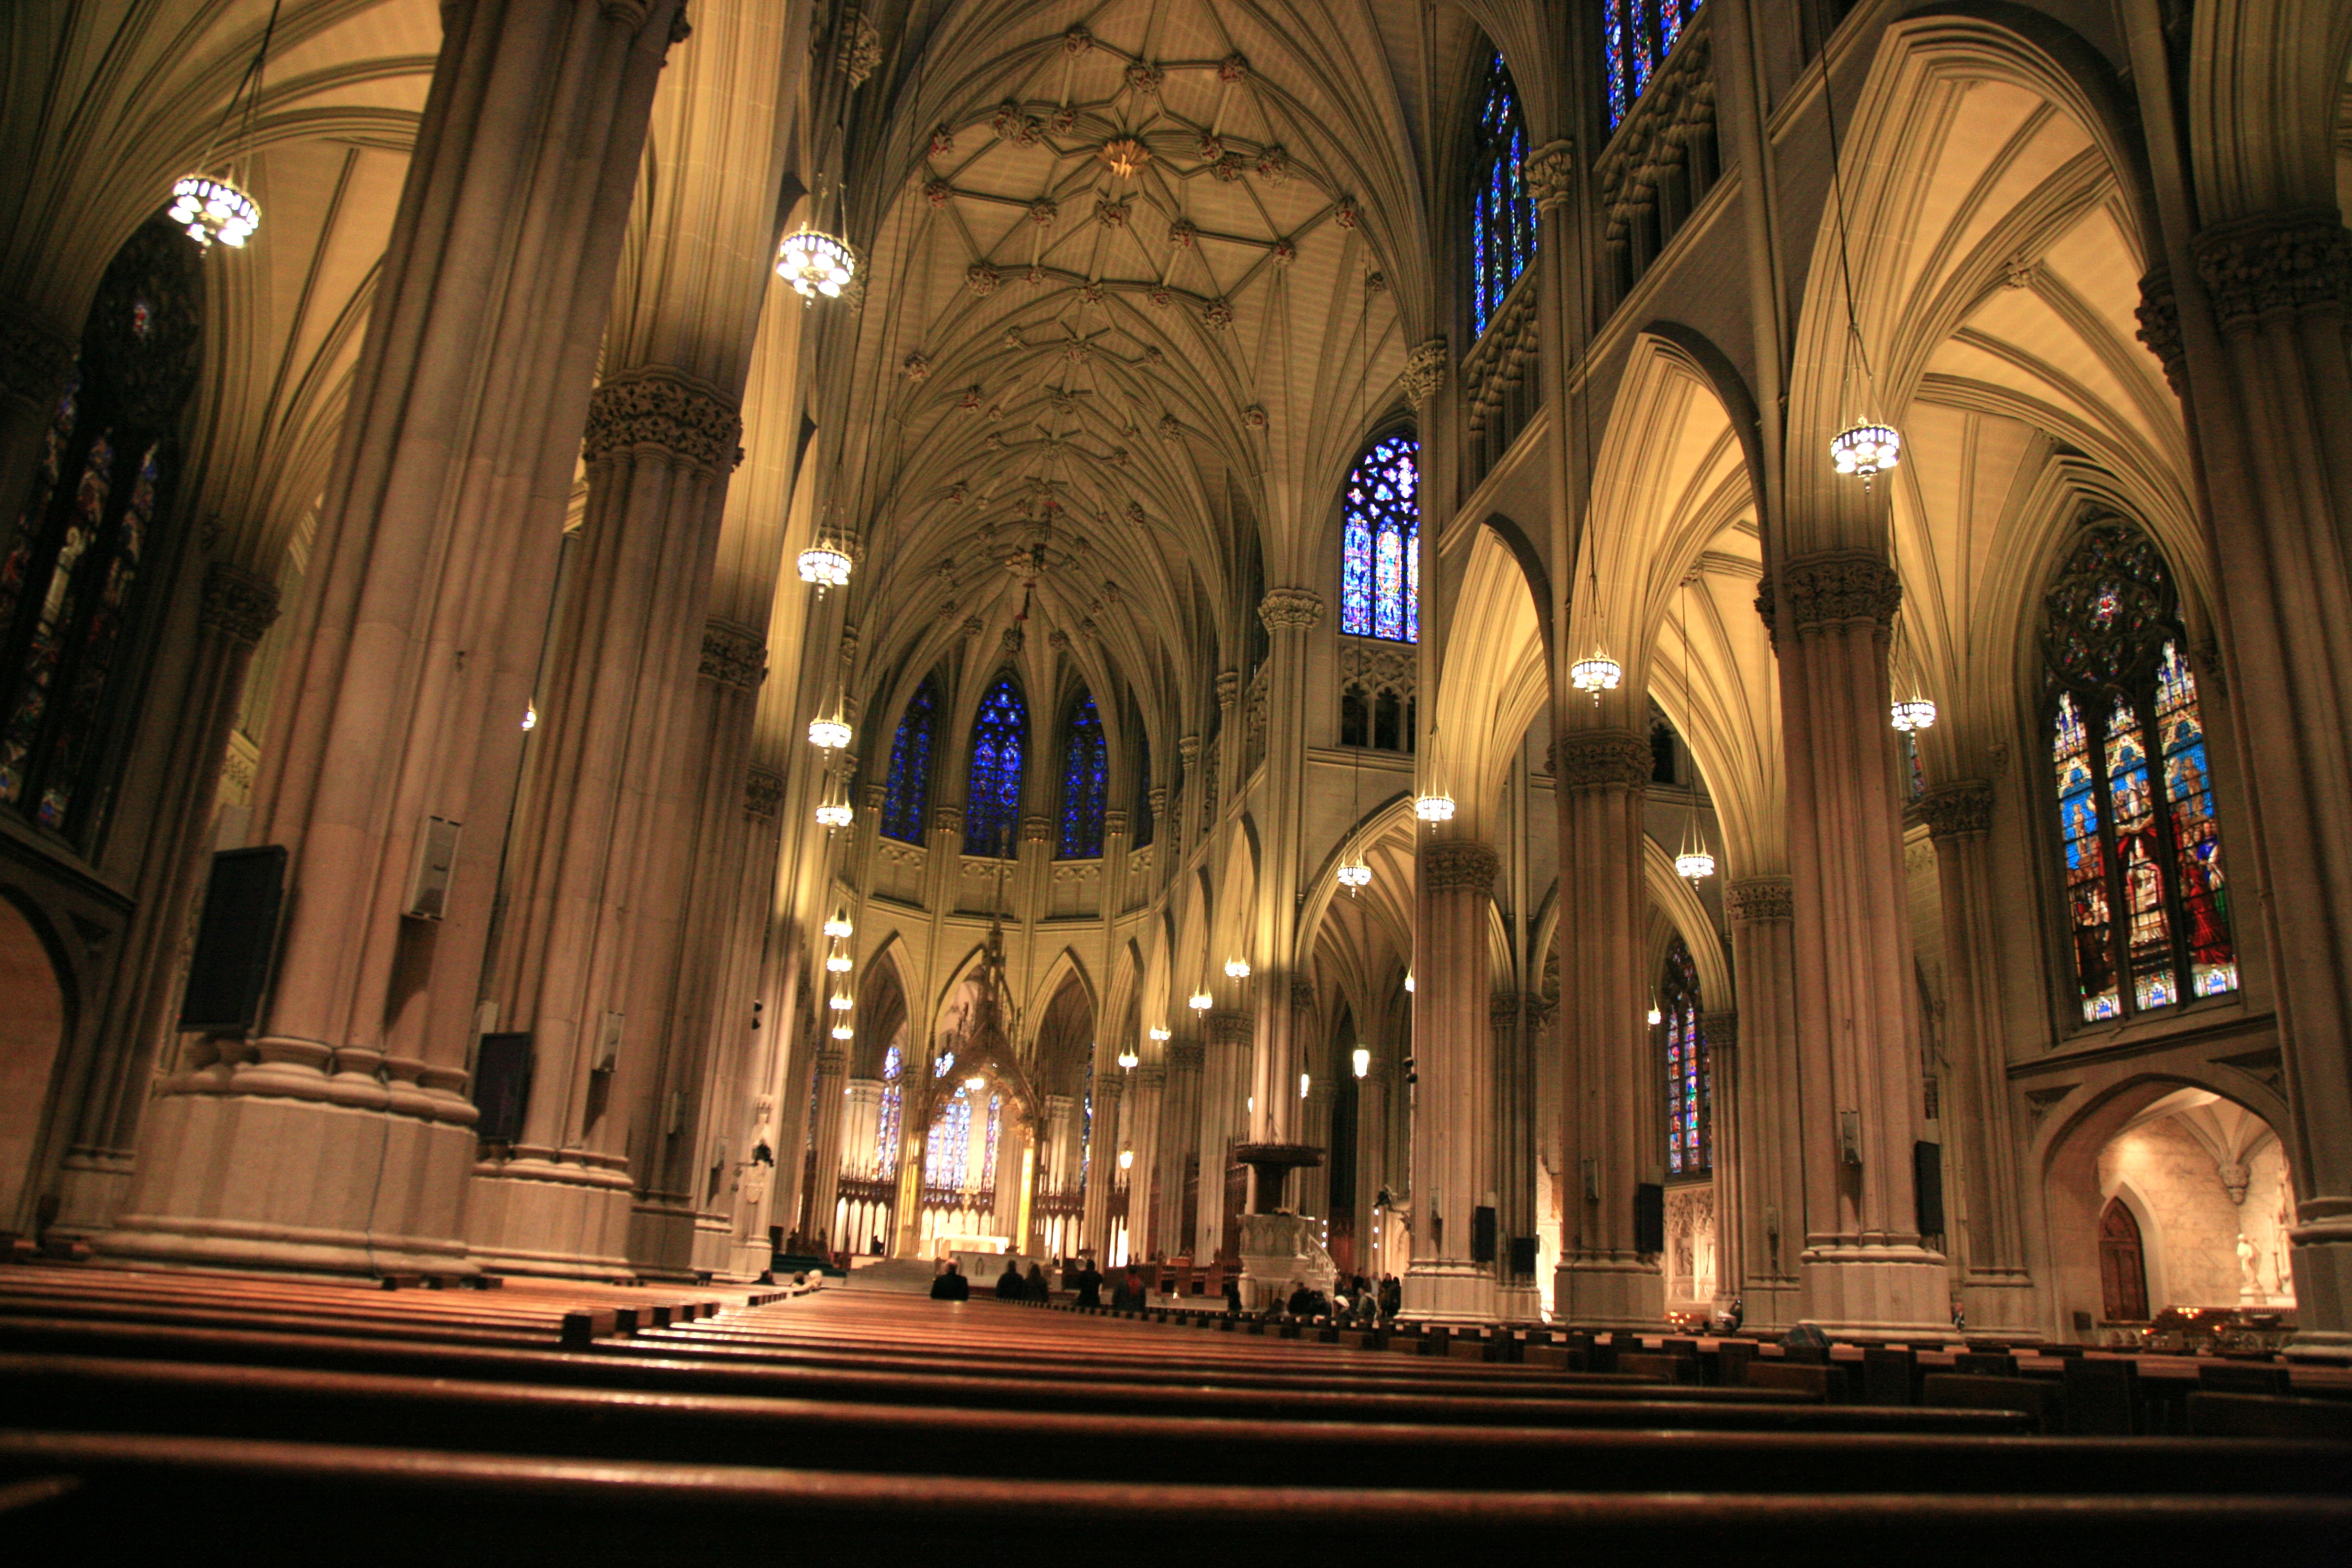
architecture, night, building, manhattan, nyc, landmark, church, cathedral, place of worship, newyork, newyorkcity, symmetry, ny, eglise, cathedrale, nave, basilica, midtown, basilique, nef, midtowneast, saintpatrick, gothic architecture